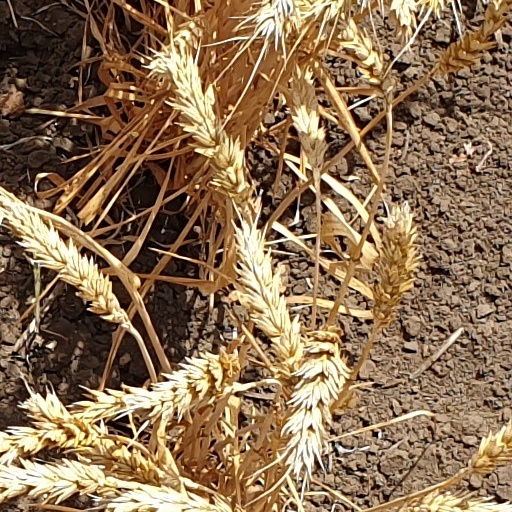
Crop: wheat